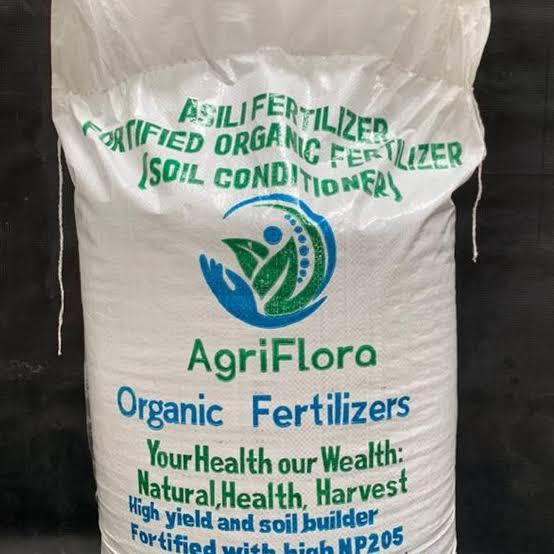
Mfuko wa mbolea wa rangi nyeupe ukiwa na maandishi "AgriFlora", ni mkubwa na ni mfano wa pembejeo zinazopatikana kwenye maduka  ya pembejeo za kilimo na dawa za  mifugo. Mbolea hii hutumika kuongeza rutuba kwenye udongo na kusaidia ukuaji bora wa mimea, hivyo kuleta mavuno mengi na yenye ubora zaidi.